Grand Harbour of Malta tornado

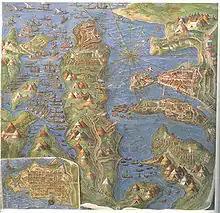
The Grand Harbour as it looked in the siege of 1565

The Grand Harbour of Malta tornado was one of the deadliest tornadoes on record worldwide, killing at least 600 people. It began as a waterspout, hitting the Grand Harbour of Malta where it killed hundreds of people who drowned when their ships capsized. At least four of the Order's galleys, named "Santa Fè", "San Michele", "San Filippo" and "San Claudio", capsized in the tornado. The date of the tornado is unknown, as sources conflict on it being September 23, 1551 or September 23, 1556. TORRO indicates a rating of T7 on the TORRO scale, equivalent to F3 on the Fujita scale.